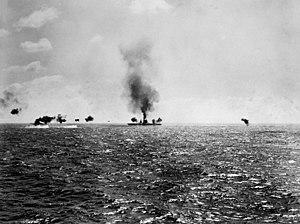
La bataille de la mer de Corail est une bataille navale de la guerre du Pacifique, durant la Seconde Guerre mondiale, qui opposa du 4 au 8 mai 1942 la marine impériale japonaise et les forces alliées navales et aériennes des États-Unis et de l’Australie. Cet affrontement est la première bataille uniquement aéronavale de l'histoire, dans laquelle les forces navales en présence s'affrontèrent par avions interposés sans jamais être à portée de canon.